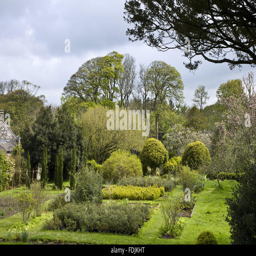
the garden in april seen from the old fish pond